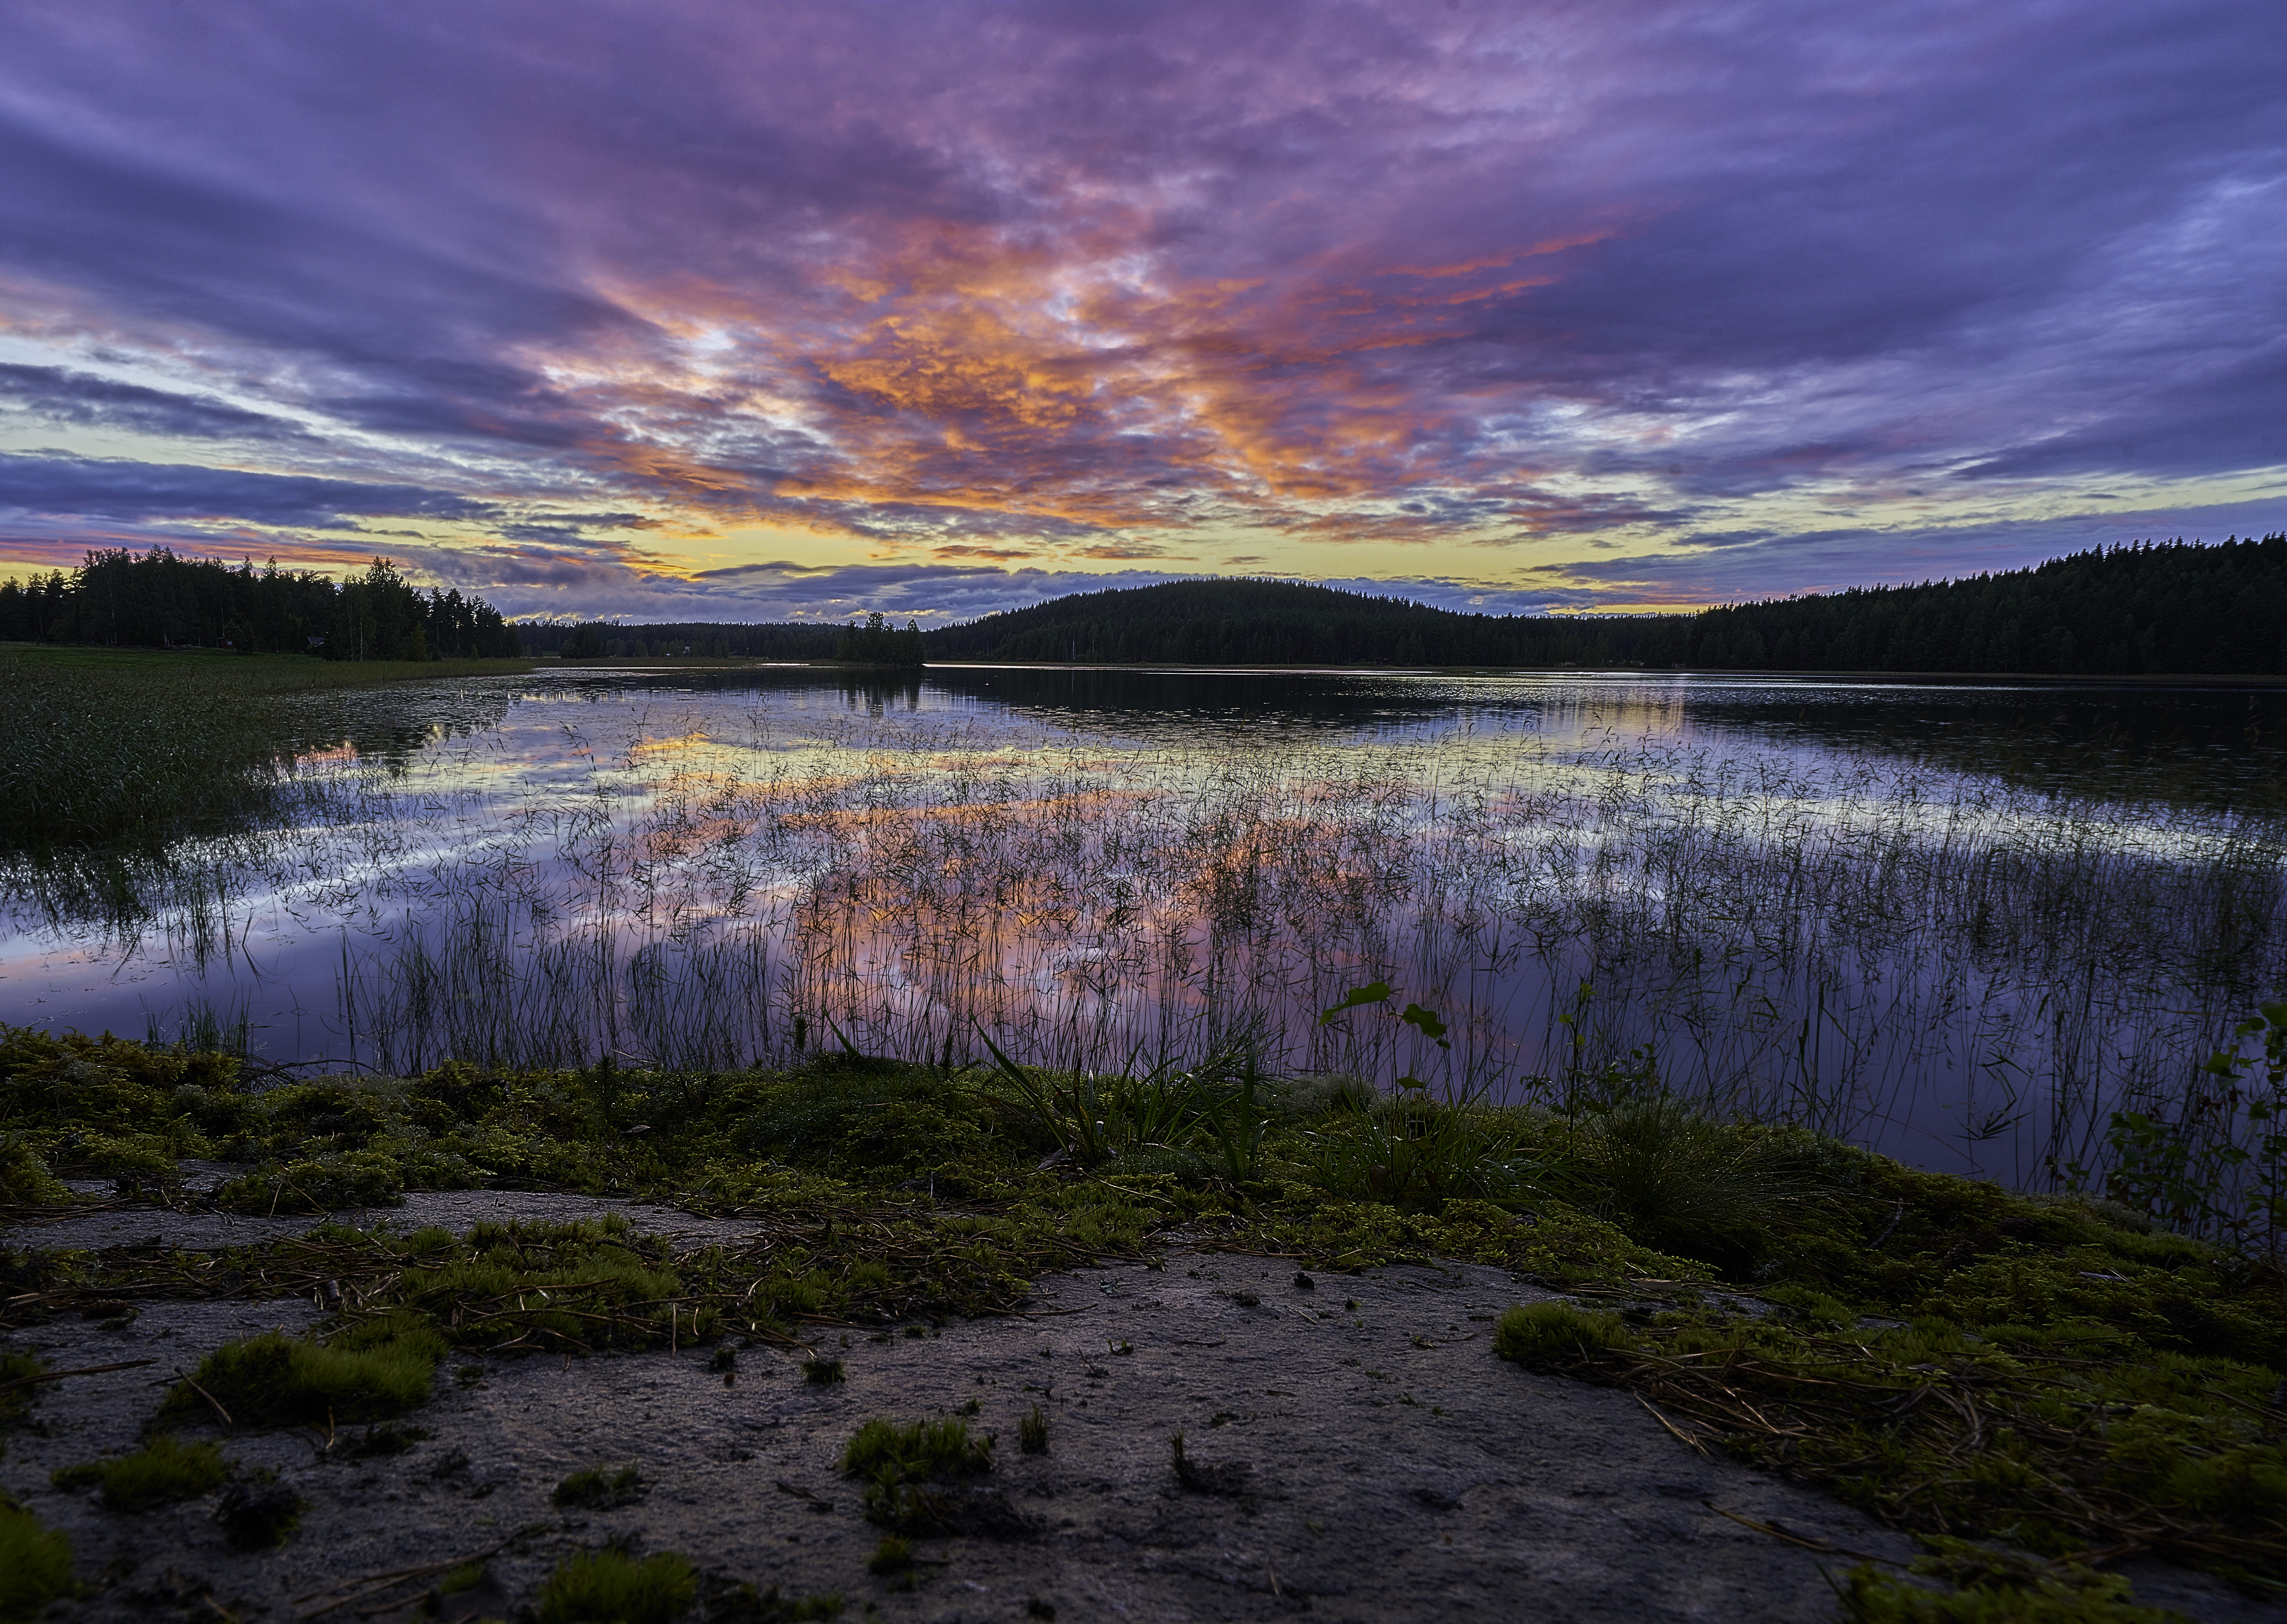
landscape, water, nature, grass, marsh, wilderness, mountain, cloud, sky, sunrise, sunset, morning, lake, dawn, river, dusk, evening, reflection, scenic, reservoir, body of water, outdoors, clouds, wetland, habitat, loch, natural environment